Bombay Rose

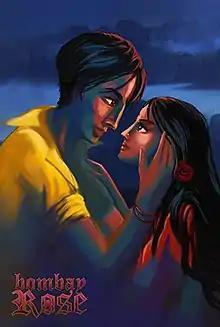
Film poster

Bombay Rose is a 2019 Indian animated film written, edited, designed and directed by Gitanjali Rao. The film had its world premiere at International Critics Week at the 2019 Venice Film Festival. It was screened in the Contemporary World Cinema section at the 2019 Toronto International Film Festival. The film follows the story of a flower seller falling in love. It was made by frame-by-frame painted animation in computer and took 18 months with 60 artists. Earlier scheduled for release on 4 December 2020 on Netflix, the film was released on the platform on 8 March 2021.